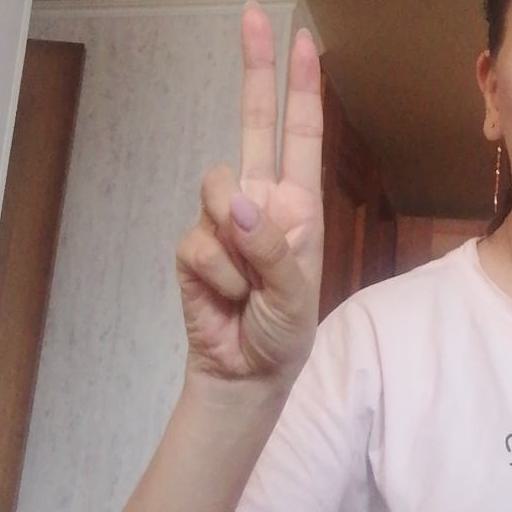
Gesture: two_up